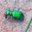
Label: beetle